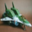
Label: airplane